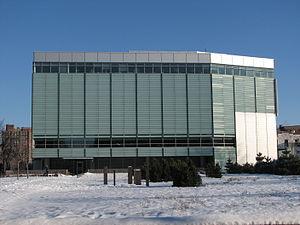
Façade Nord de la Bibliothèque nationale du Québec, rue Berri à Montréal
La Grande Bibliothèque du Québec fut un organisme du secteur para-public québécois. Institué en 1998 pour donner à tous un accès inégalé au patrimoine documentaire passé et actuel du Québec, il a été intégré à la Bibliothèque nationale du Québec en 2002, aujourd'hui Bibliothèque et Archives nationales du Québec. La Grande Bibliothèque, née de son effort, a ouvert ses portes en 2005 sur le boulevard de Maisonneuve Est, à Montréal.